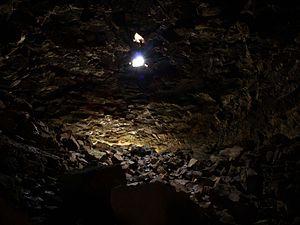
La Surtshellir, toponyme islandais signifiant littéralement en français « la caverne de Surt », est un tunnel de lave d'Islande formant la plus grande grotte du pays. Elle se trouve dans l'Ouest du pays, dans le Hallmundarhraun, en bordure des Hautes Terres, à l'ouest de l'Eiríksjökull et au nord-est de la Hvítárdalur.